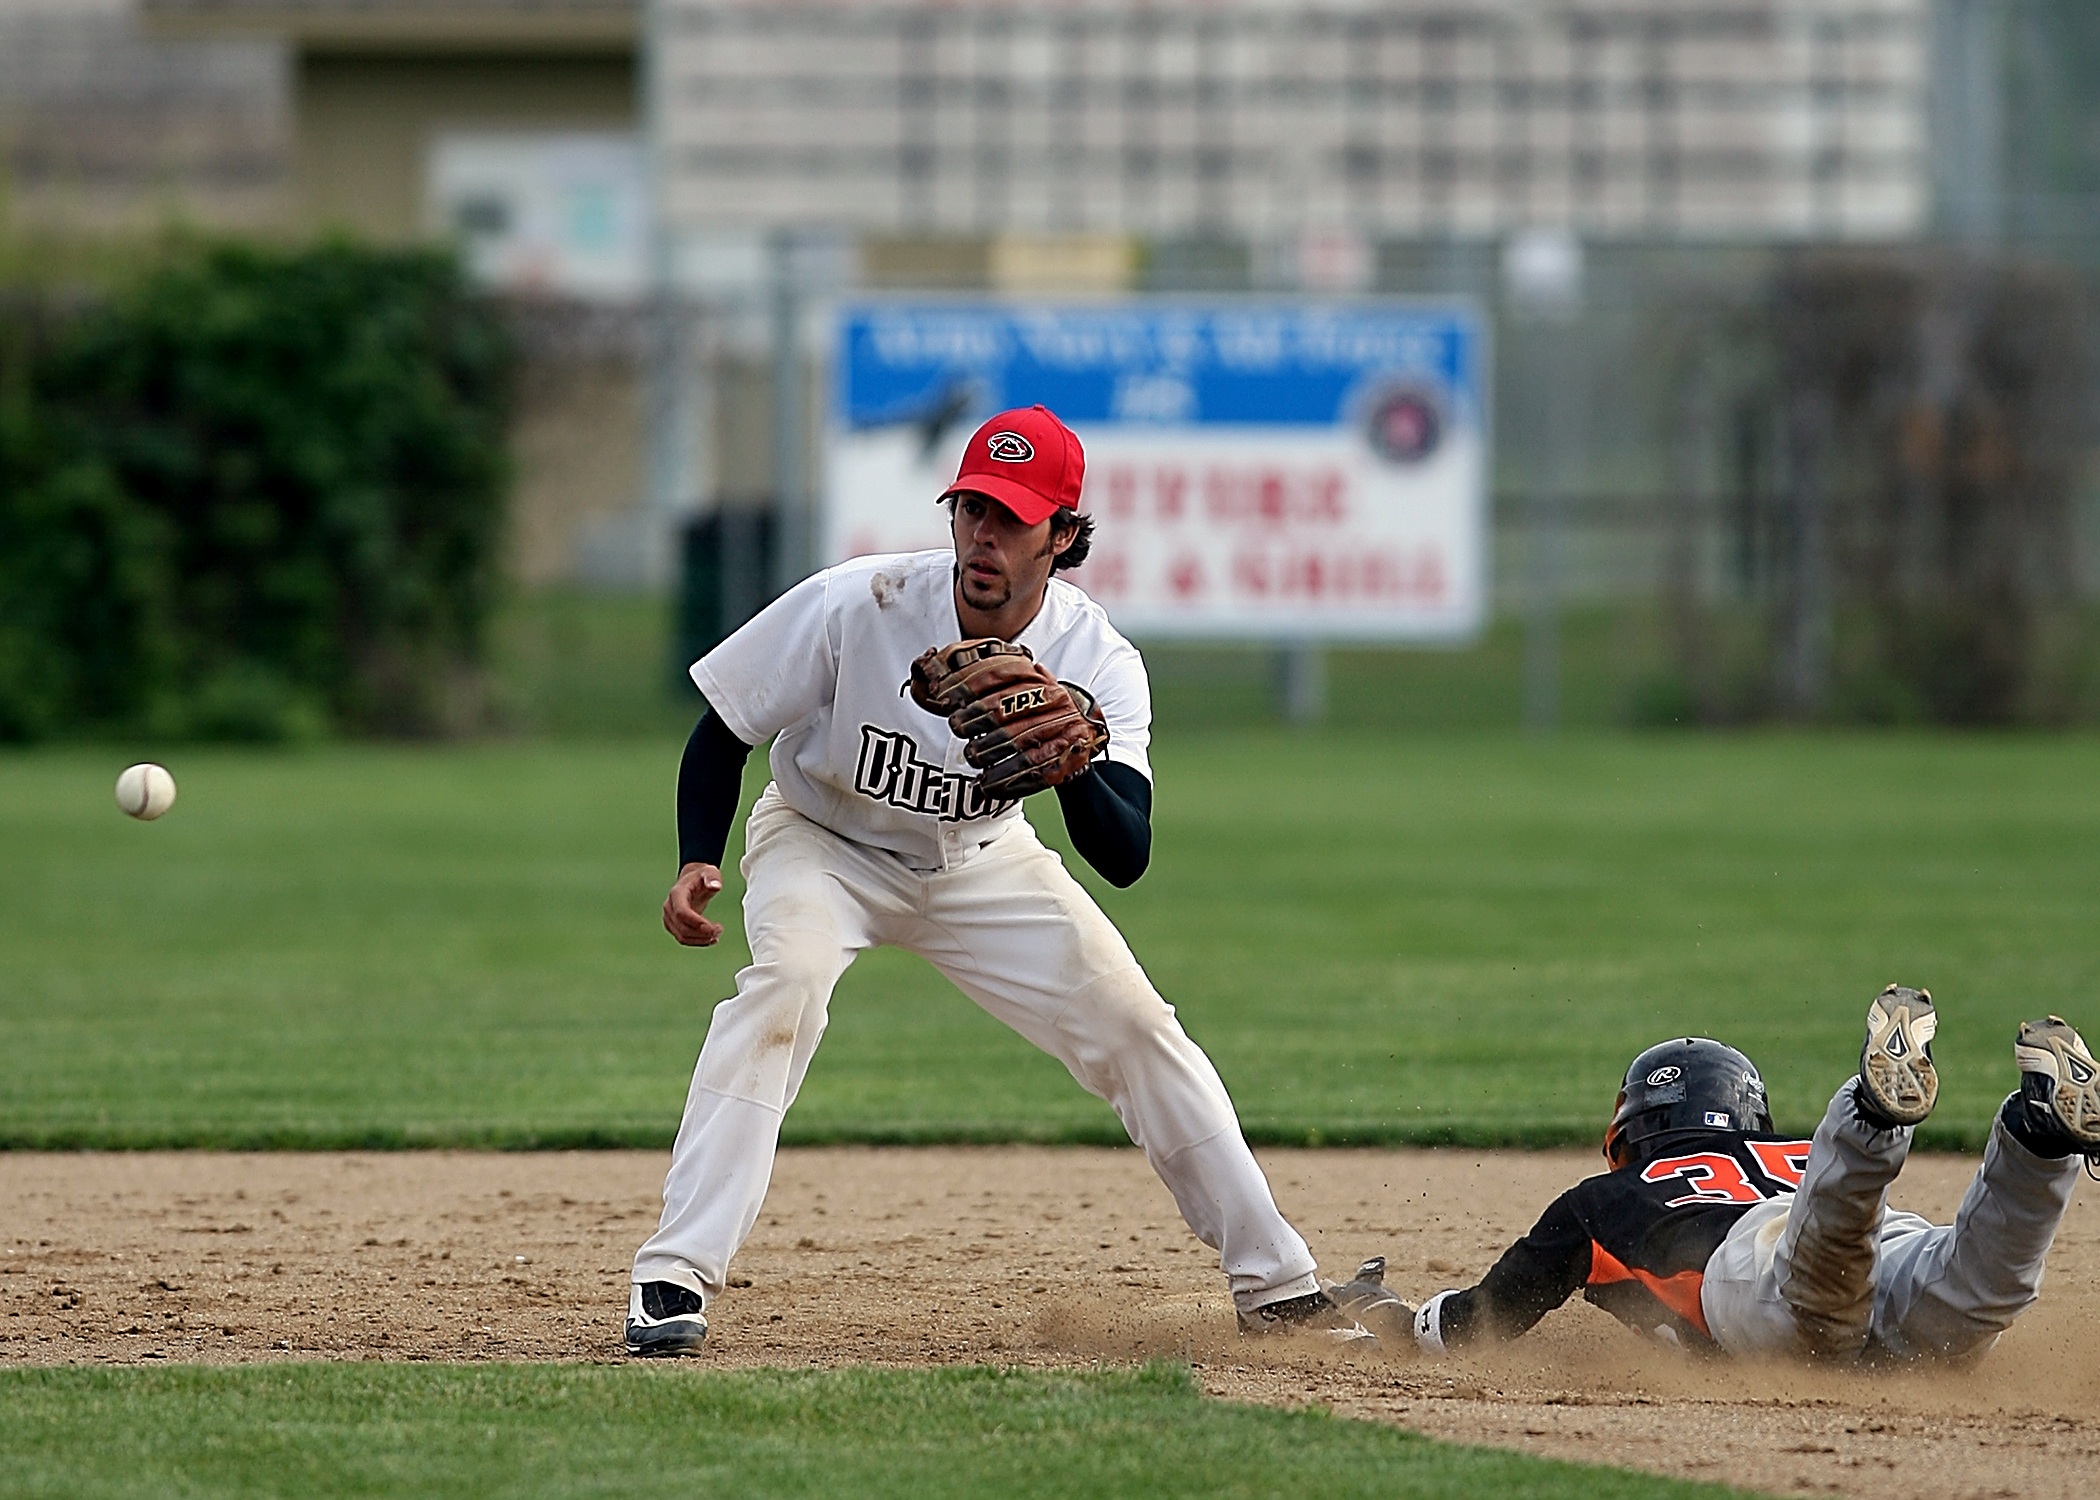
baseball, glove, sport, field, game, play, male, motion, dirt, action, dust, runner, playing, skill, player, baseball field, pitch, competition, sports, pitcher, helmet, airborne, ball, uniform, catching, slide, base, athlete, sliding, baseball player, infield, competing, ball game, team sport, close play, infielder, college baseball, bat and ball games, baseball positions